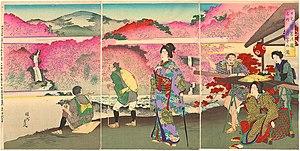
Toyohara Chikanobu, né le 26 septembre 1838 - mort le 29 septembre 1912, est l'un des derniers maîtres incontestables de l'estampe japonaise de la deuxième moitié du XIXᵉ siècle. Son œuvre est essentielle dans la transition entre l'ukiyo-e traditionnel et le nouveau style shin-Hanga.